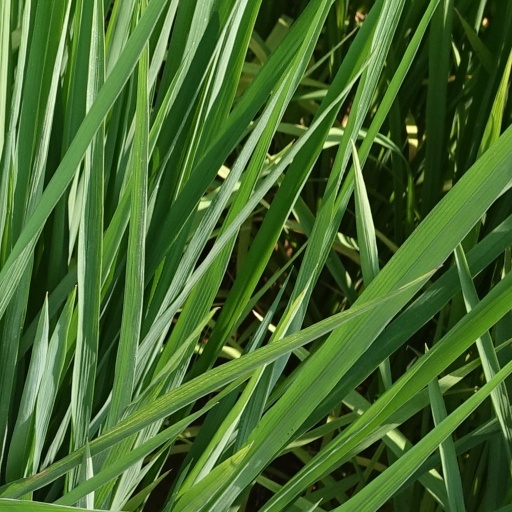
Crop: rice